Bradford Burial Ground

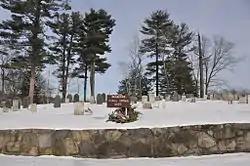

The Bradford Burial Ground is a historic cemetery at 326 Salem Street in the Bradford section of Haverhill, Massachusetts. The cemetery was established in 1665, on land given by John Heseltine to the town of Bradford. The oldest readable marker in the cemetery has a date of 1689, but there are likely to be older burials. The cemetery was listed on the National Register of Historic Places in 2015.